Wendy's

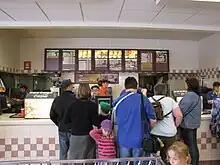

The chain opened locations in West Germany in the 1980s in Mannheim, Heidelberg and Munich and other areas where the US maintained Army bases. When the troops were removed after German reunification in the early 1990s, these Wendy's stores were closed.